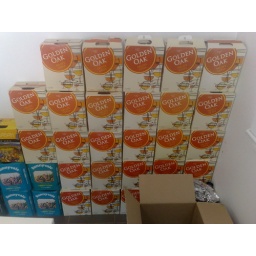
bignight in part 3 the wall made of goon boxes after a big night in